Ainslie Wills

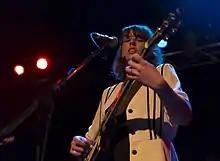

After graduating from the Victorian College of the Arts in 2005, Wills recorded and produced her debut recording. She collaborated with fellow VCA graduate Lawrence Folvig (Guitar) and Mirra Seigerman (Drums). Wills' first single "Wide Load" received critical acclaim and was supported by Triple J, via the Triple J Unearthed program. In May 2007, Wills released her self-titled debut EP, which included the single "Green Coloured Glass". She supported Missy Higgins at The Palais in 2007. Wills said "The Unearthed program is an incredible tool for artists, to build their profile, be accessible to the masses and to help them get commercial airplay. I was so fortunate that 'Wide Load' got picked up and everyone at Triple J has been nothing but supportive, it has helped me tremendously."